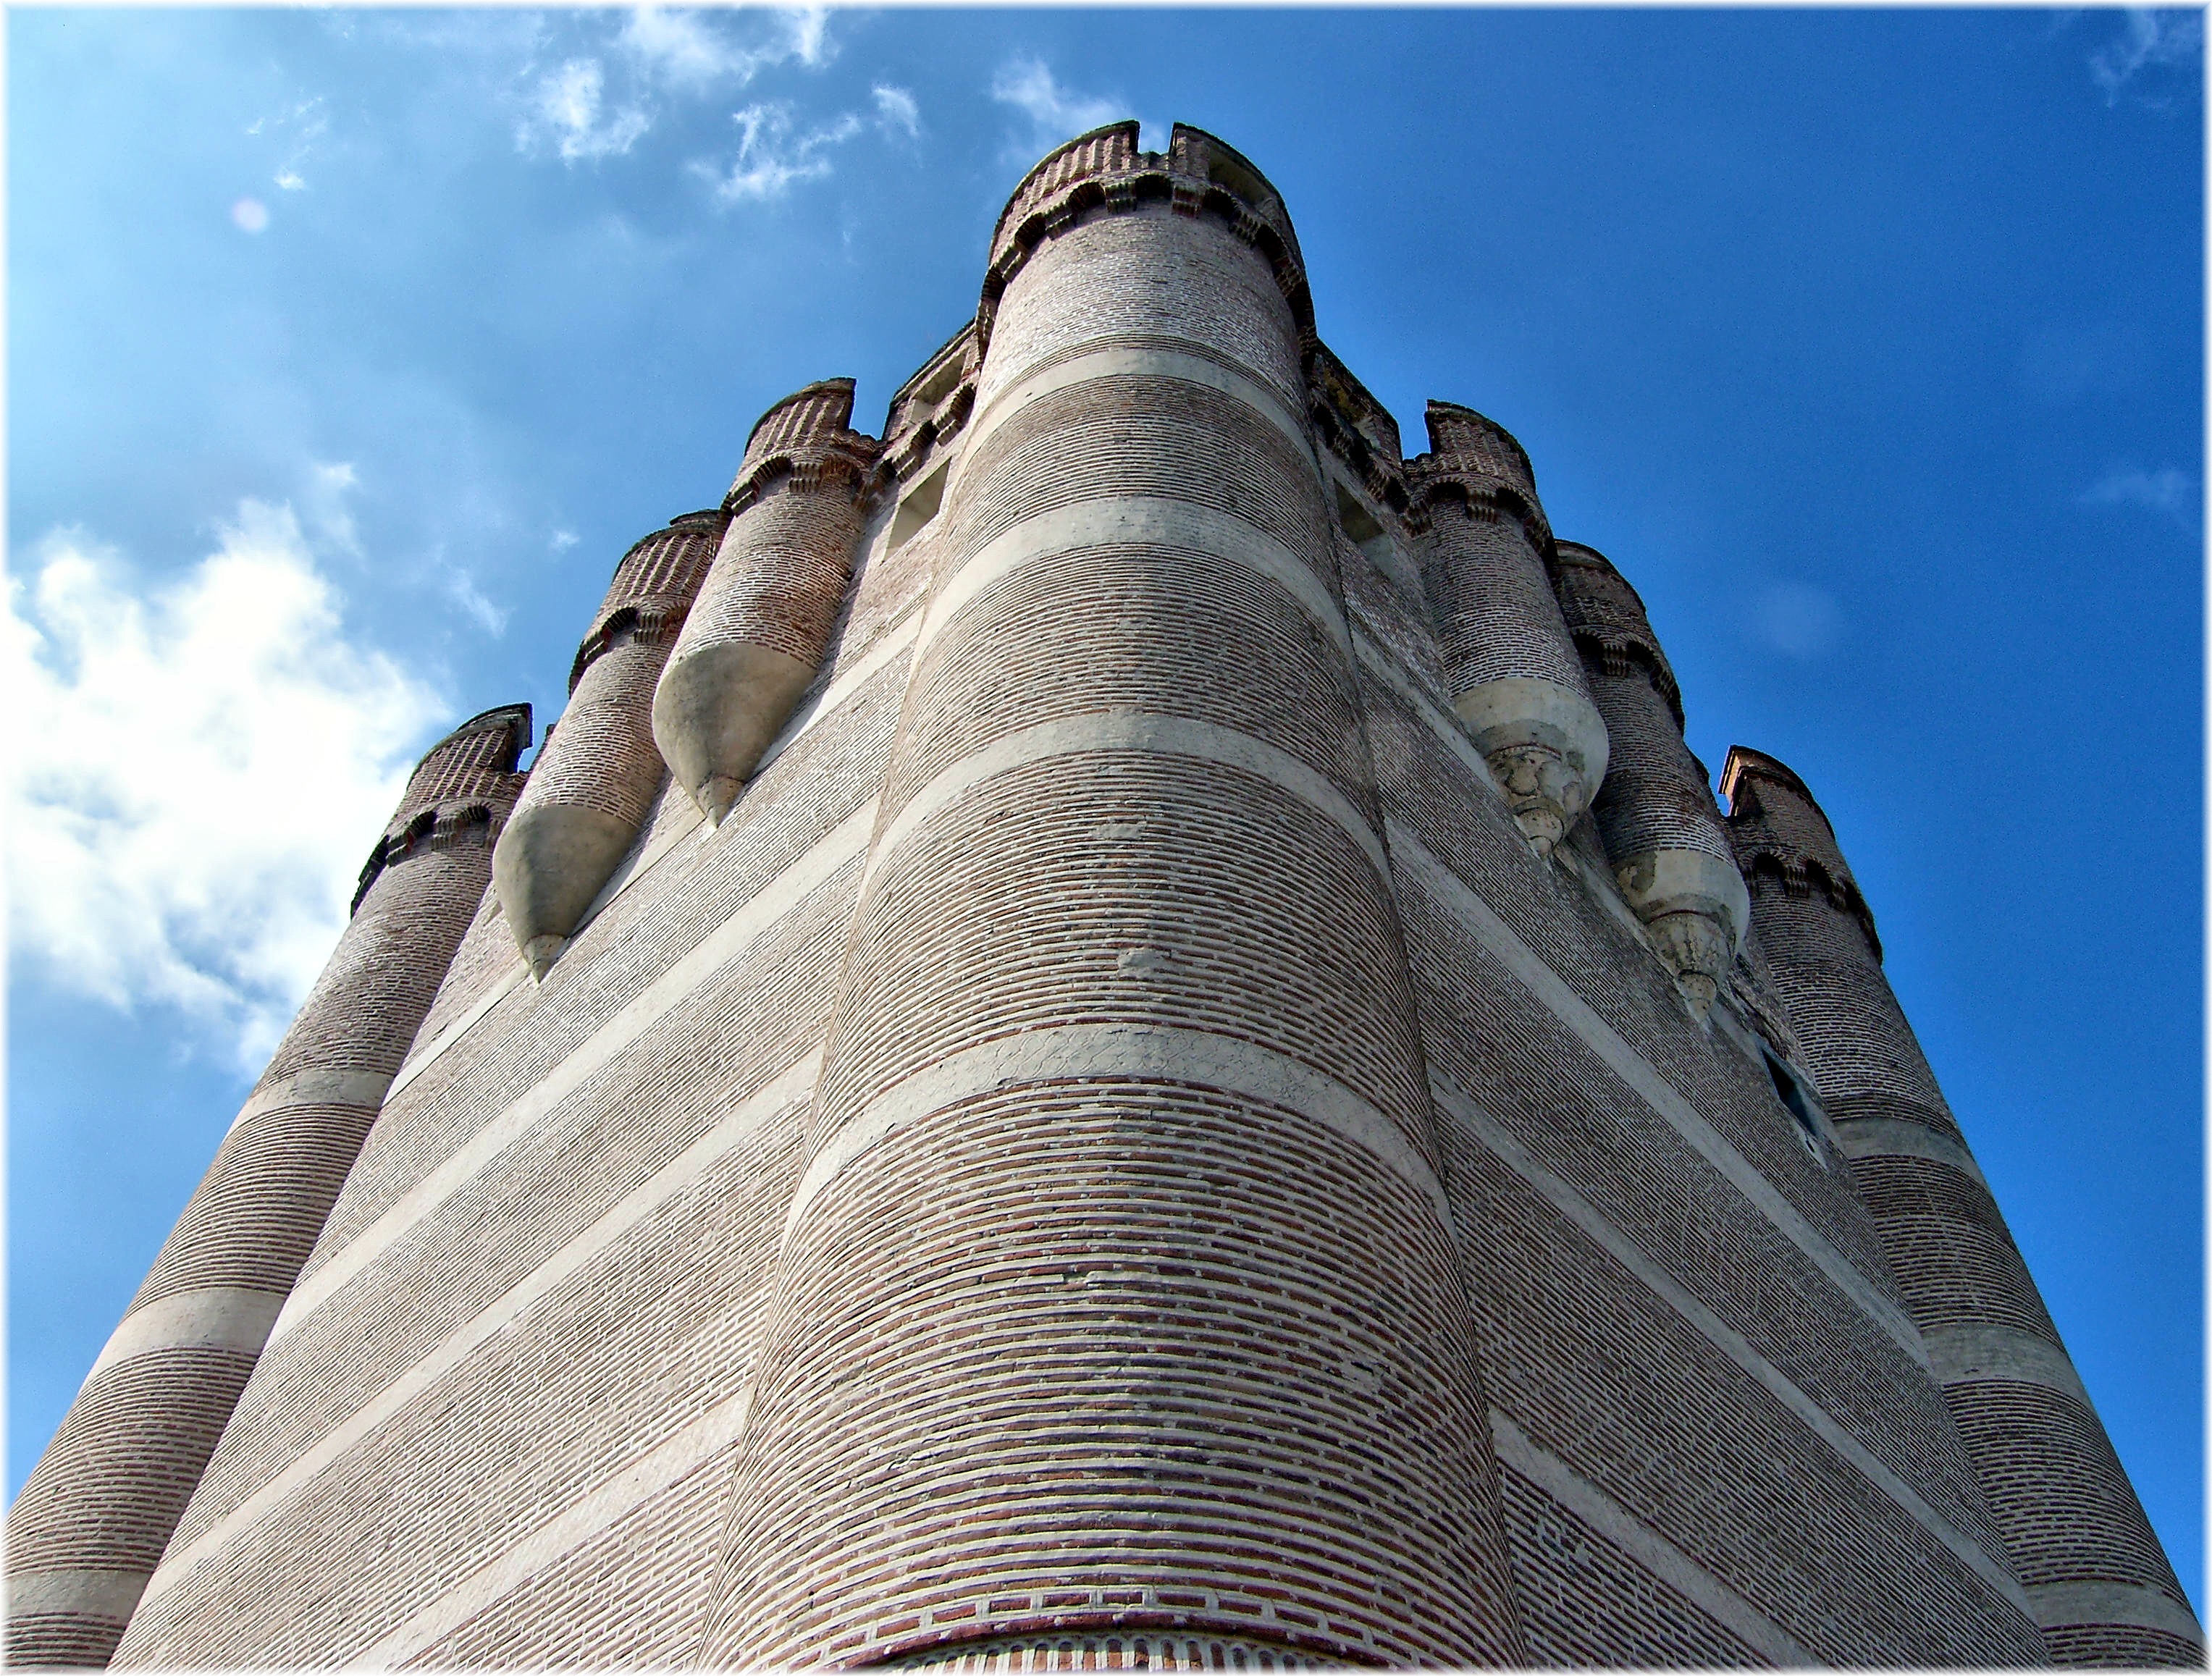
sand, rock, monument, travel, europe, statue, tower, castle, landmark, blue, material, sculpture, medieval, spain, espagne, temple, europa, coca, castillo, fortaleza, castillayleon, segovia, espanha, espana, monolith, castelo, castillaleon, fortificacion, mozarabe, provinciadesegovia, provinciasegovia, catillodecoca